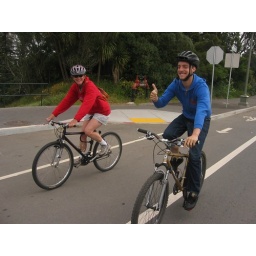
i took mom and steve riding bikes in golden gate park.